Dreamworld (Australia)

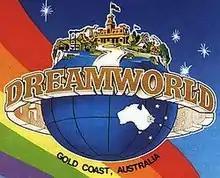
Possibly the original Dreamworld logo with a generic log ride hut, paddle steamer, single loop coaster, main entrance building, wooden style coaster and train pictured. Some of the attractions depicted in this logo never existed at the park.

In 1974, John Longhurst, the father of the future Australian water-ski champion and two time Bathurst 1000 winner Tony Longhurst, put his dream of building a theme park into practice and purchased of land beside the Pacific Motorway in Coomera. Longhurst spent two years, working 12-hour days, to excavate what is now known as the Murrissipi River. No expense was spared when Longhurst employed some designers who worked on Disneyland and Walt Disney World to design the park. It was up to a collection of Australian architects to mimic Australian pioneer buildings during construction.